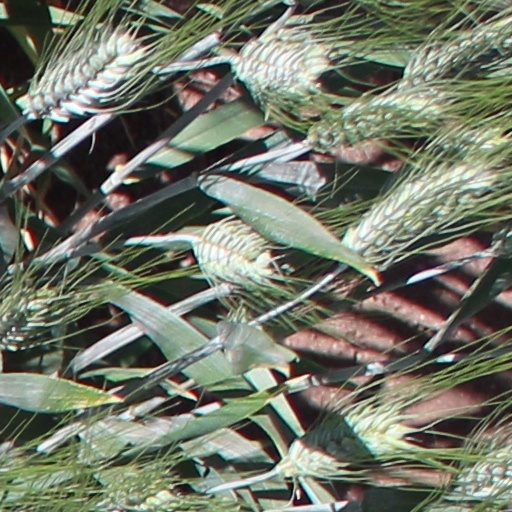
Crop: wheat